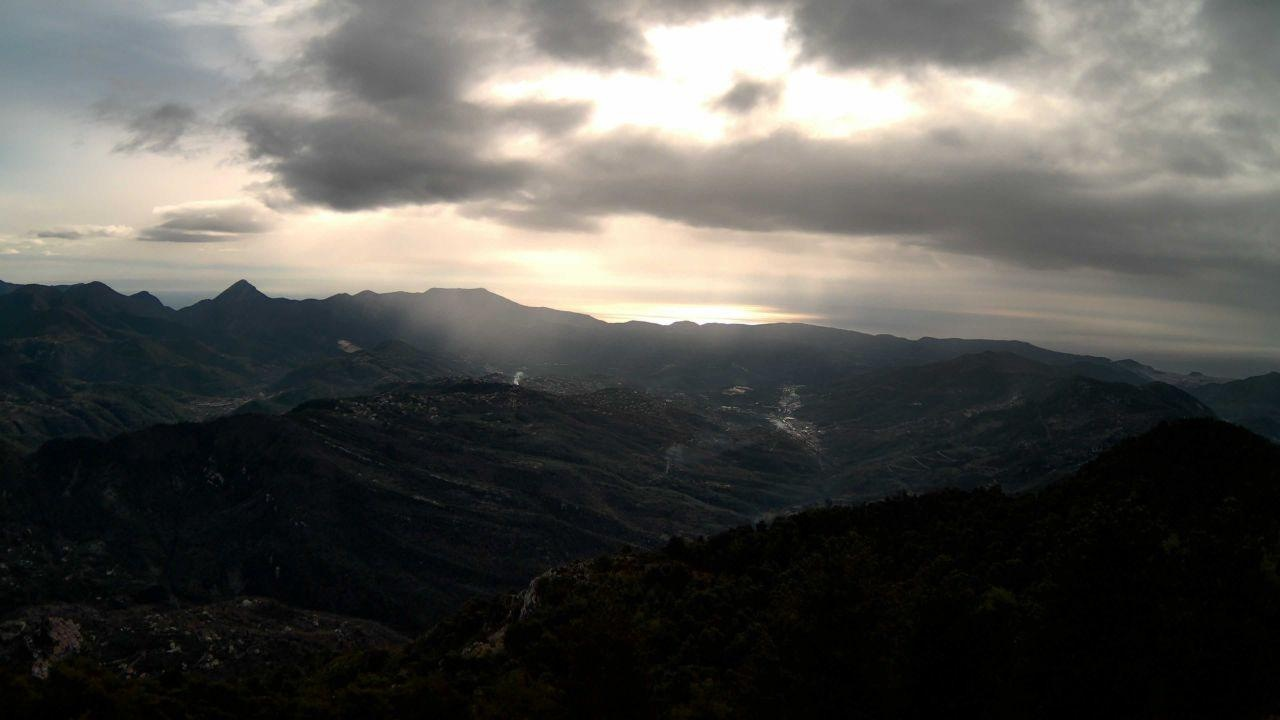
Fire: no
Smoke: yes